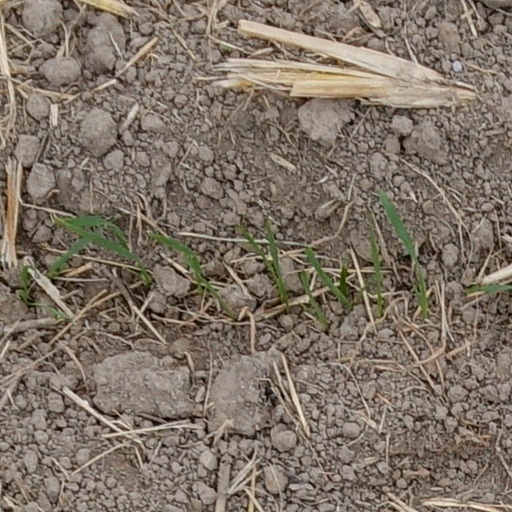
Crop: wheat